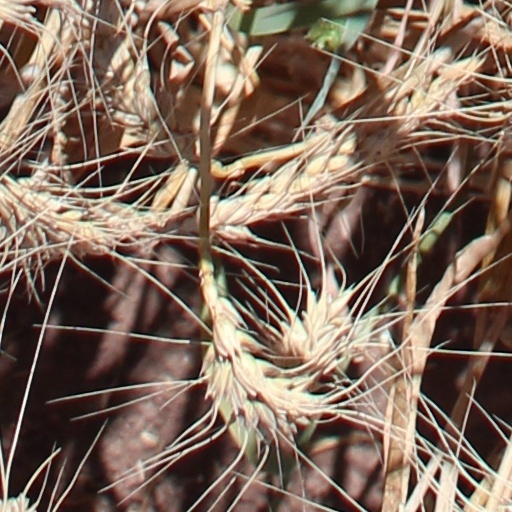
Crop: wheat